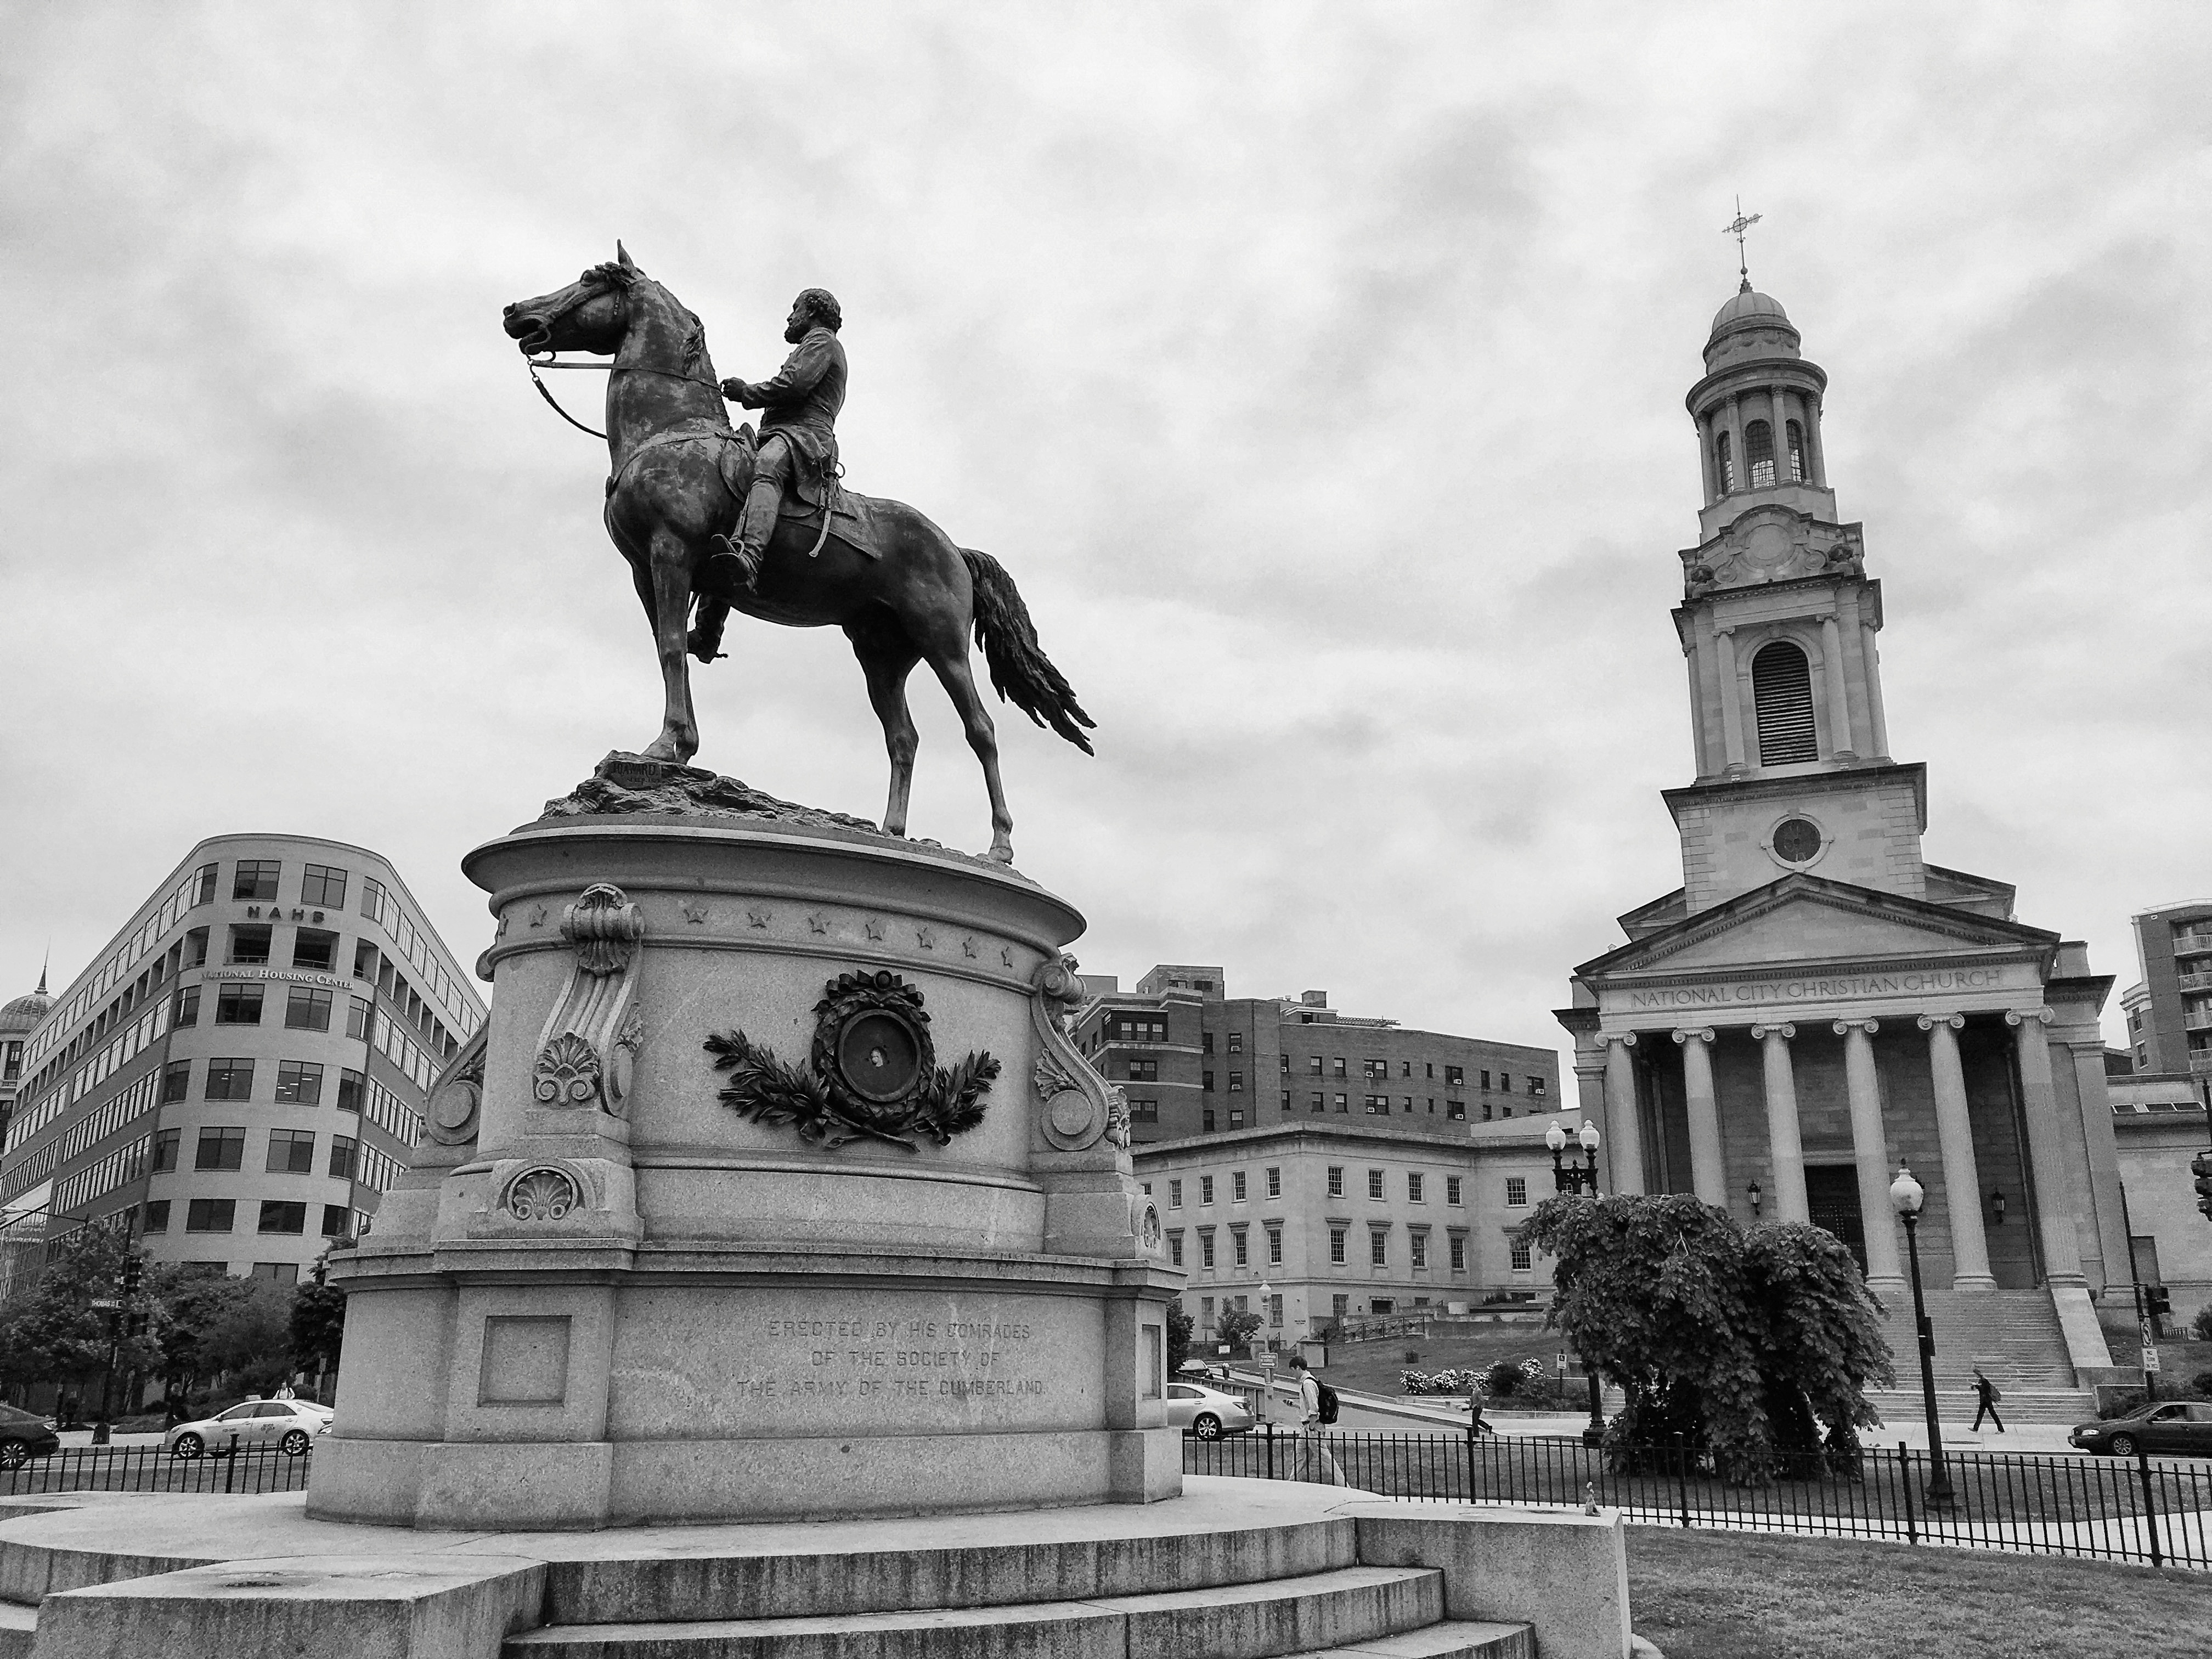
black and white, monument, statue, landmark, monochrome, sculpture, photograph, history, monochrome photography, ancient history